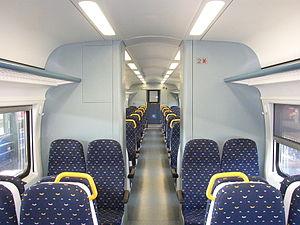
Les autorails de la série 41 de la SNCB sont les plus récents sur le réseau belge. Ils ont été construits en Espagne par Alstom entre 2000 et 2002. La disposition des couleurs est la même que pour l'AM 96, alors que l'ensemble des compartiments sont non-fumeurs.